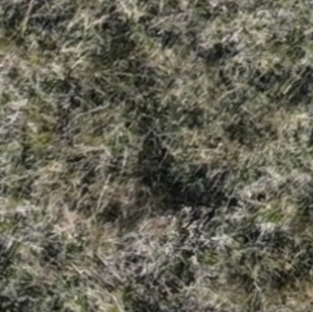
Month: october